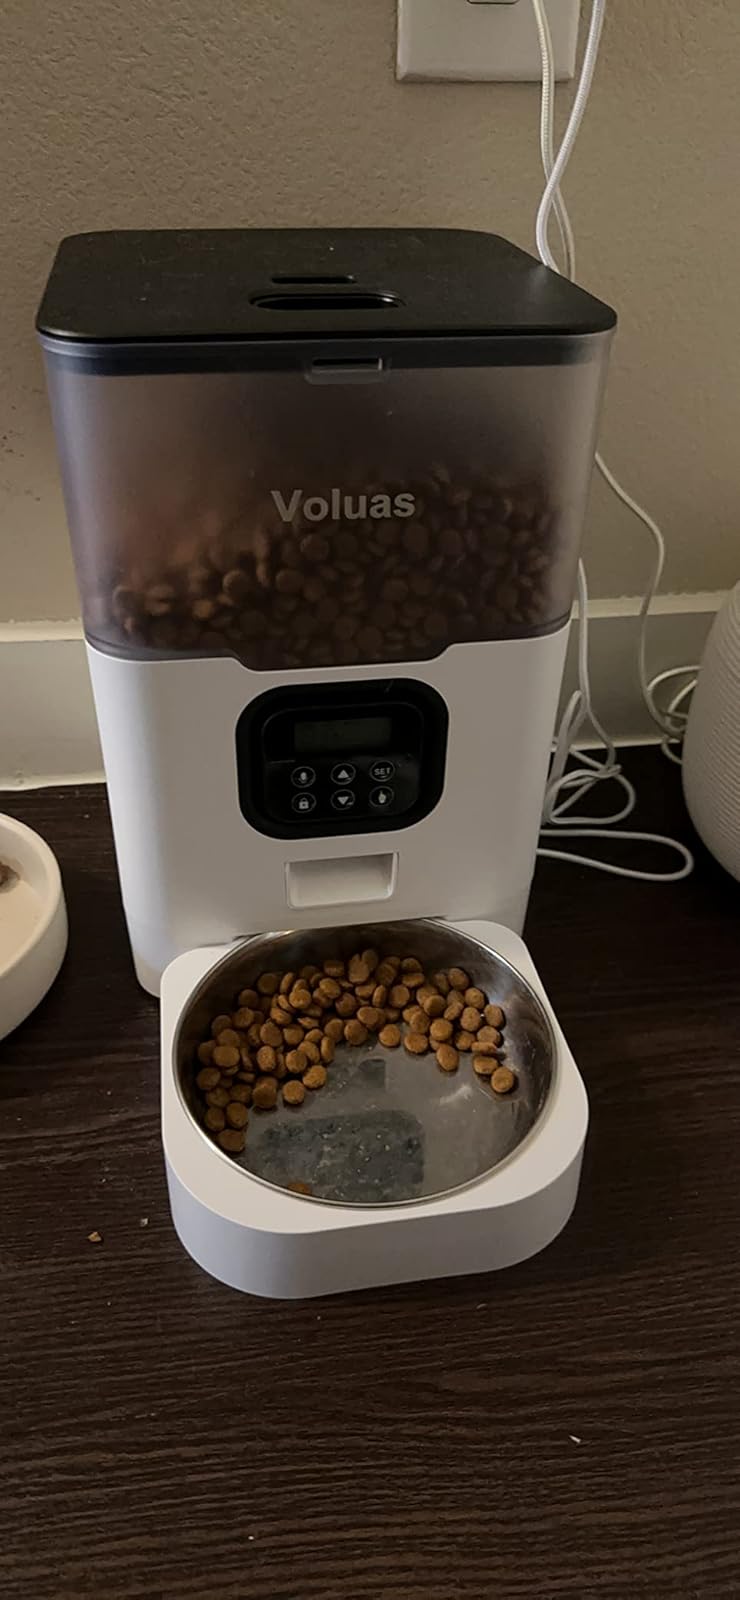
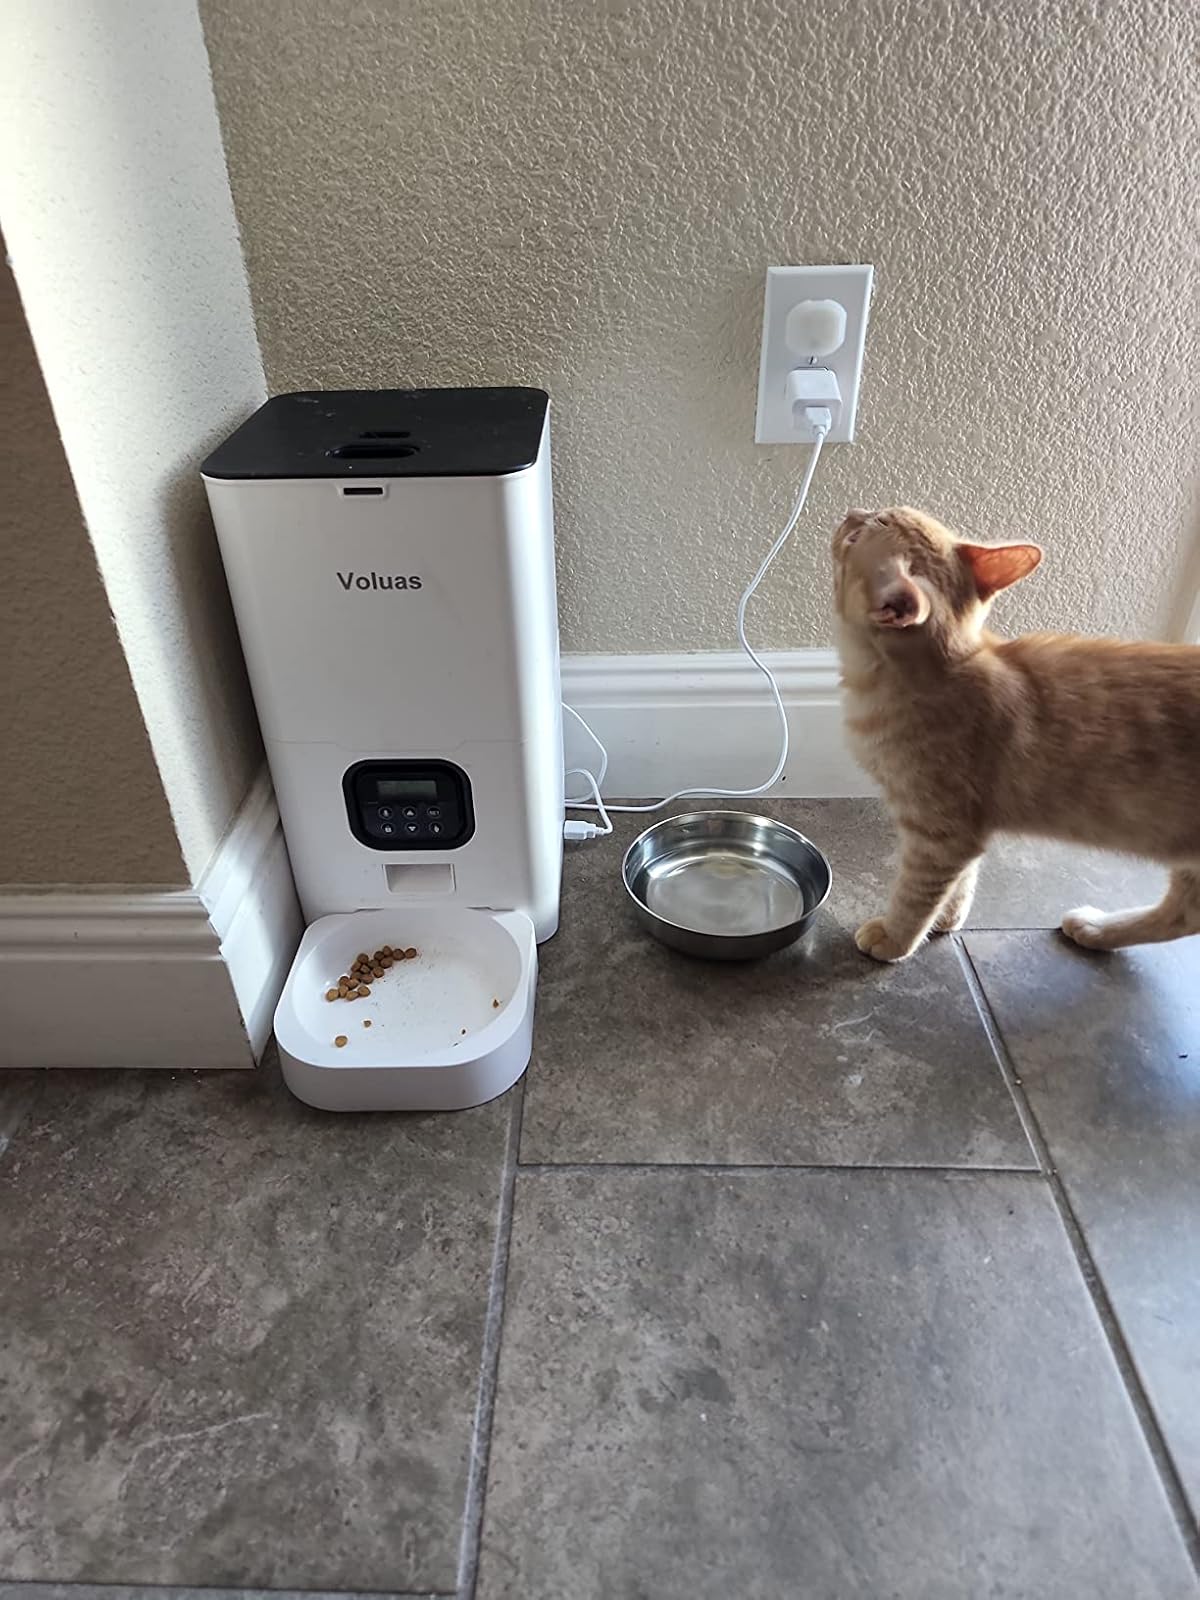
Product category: items_feeder
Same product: no